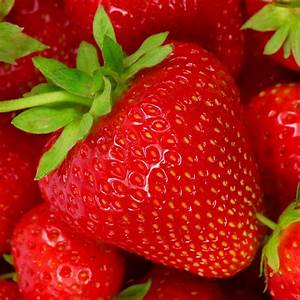
Label: Strawberry